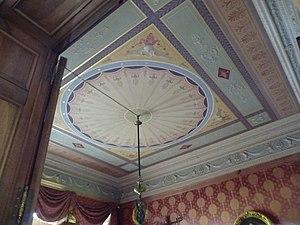
Photo de 2013.
Le château de la Cordelière est un château à 3 km de Chaource. Ce château fut construit en deux parties : la petite Cordelière fut construit en 1780 par Nicolas Parent, la grande Cordelière à la fin du XIXᵉ siècle par la famille Chandon de Briailles.